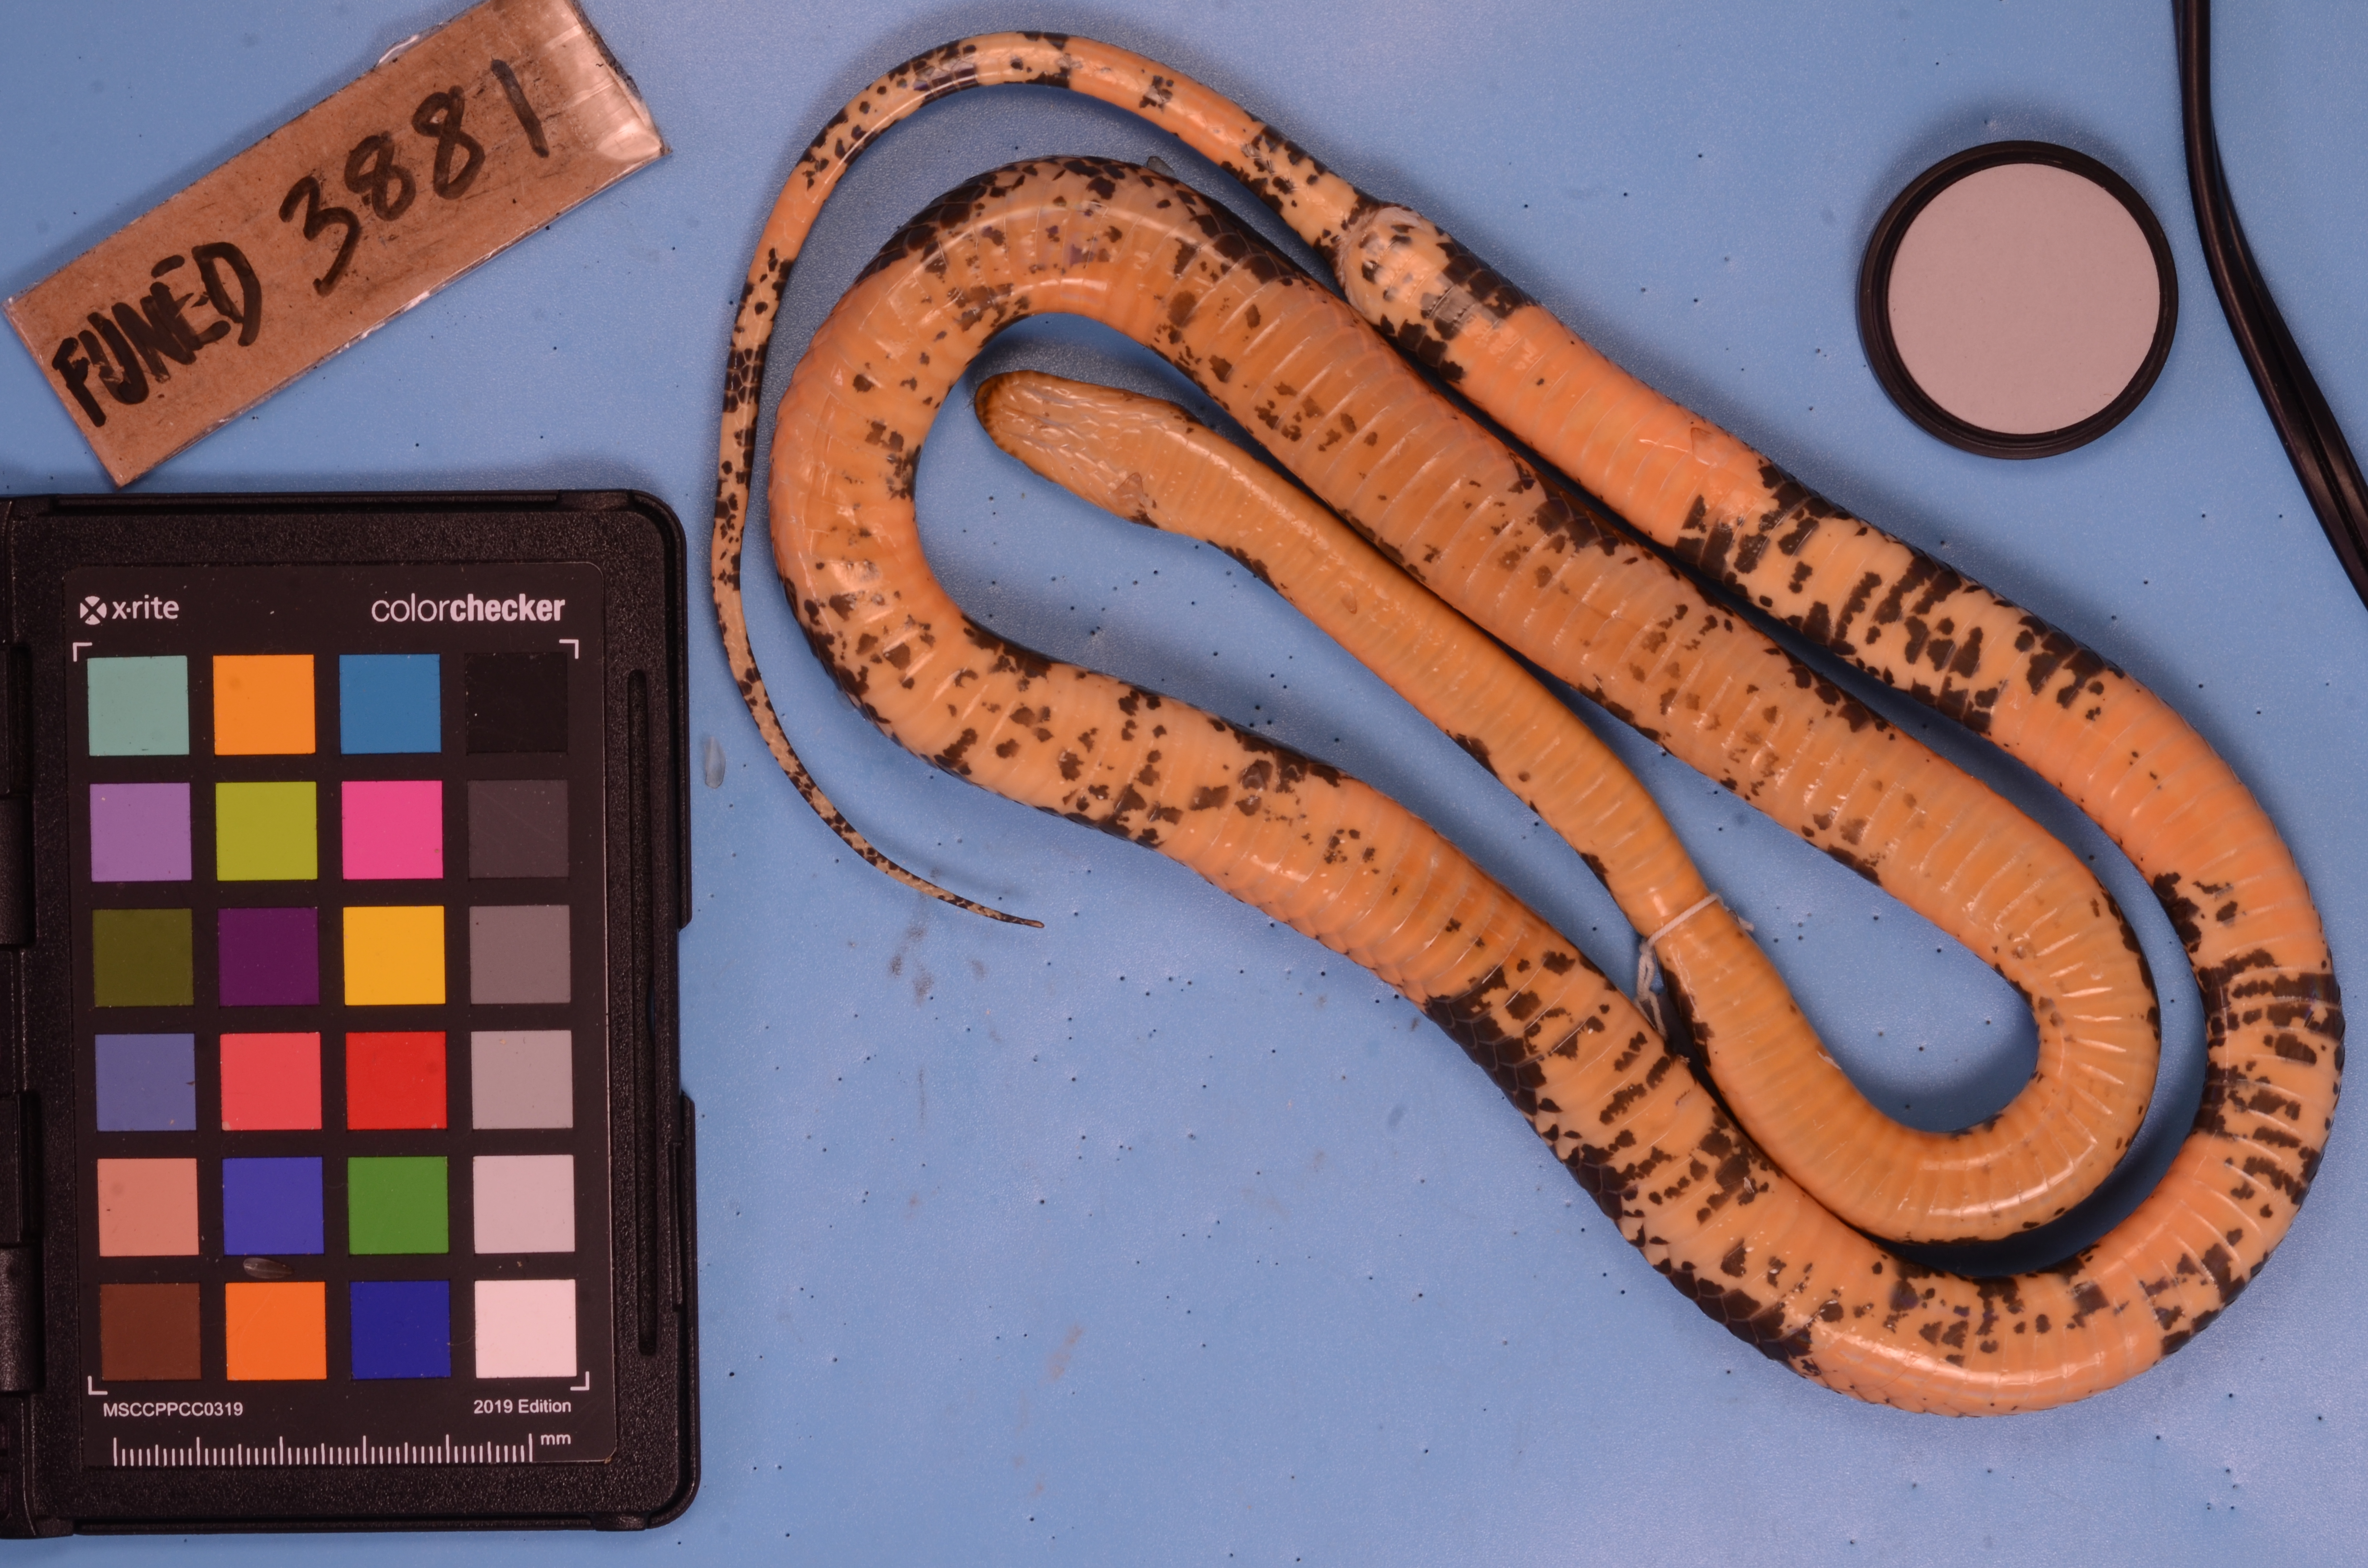
Species: Oxyrhopus guibei
View: ventral
Mimicry status: mimic